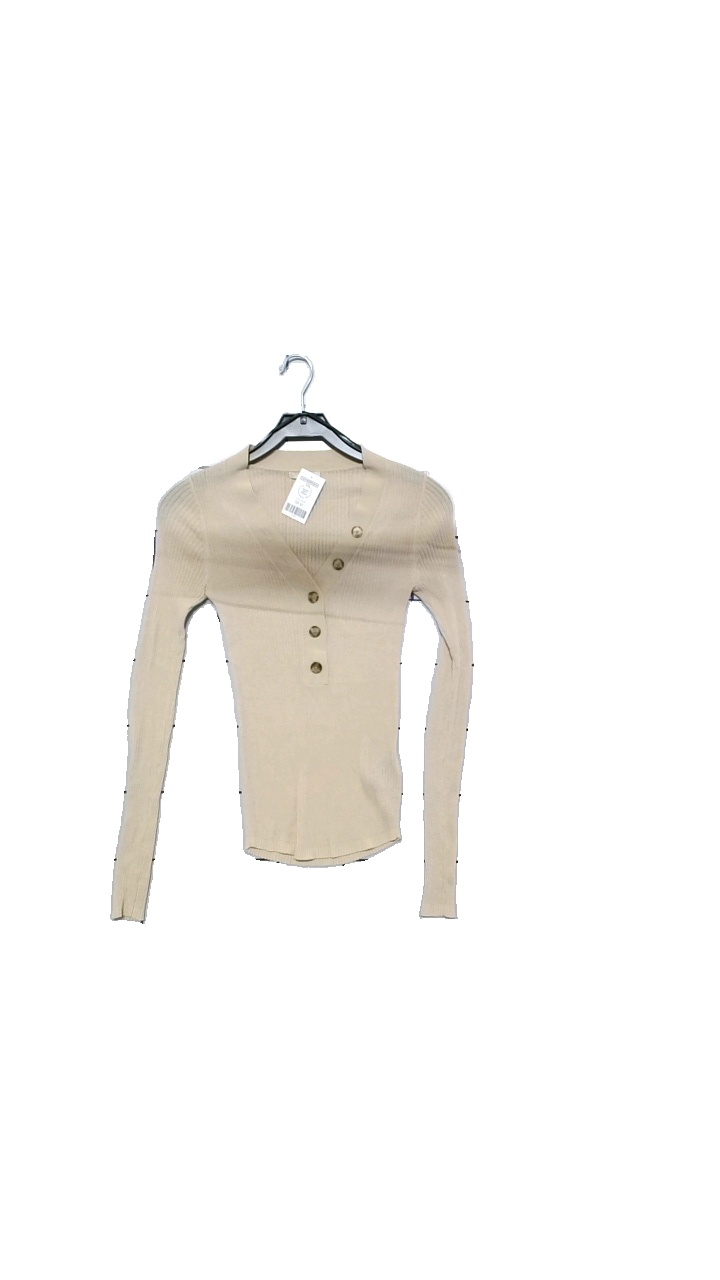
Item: Top (Ladies)
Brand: H&m
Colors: Beige
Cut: Regular, Tight
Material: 87% viscose, 13% polyamide
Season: All
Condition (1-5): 5
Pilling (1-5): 3
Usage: Reuse
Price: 50-100